Singham 123

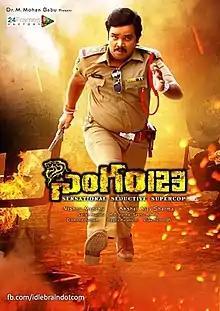

Singham 123 is a 2015 Indian Telugu-language action comedy film directed by Akshat Ajay Sharma and is written and produced by Manchu Vishnu under his production banner 24 Frames Factory. The film stars Sampoornesh Babu in the lead role. The film released on 5 June 2015 to mixed reviews but was a box-office hit. The film has been released by 24 Frames Factory officially for home viewing.